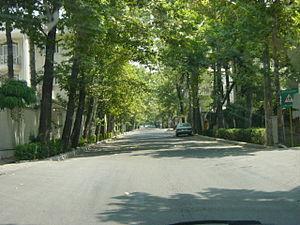
Darrous est un quartier au nord de Téhéran, Iran. Il est considéré comme l'un des secteurs les plus riches de la ville. Darrous est bordé par les quartiers de Pasdaran, Gholhak, Doulat, et Ekhtiyarieh.